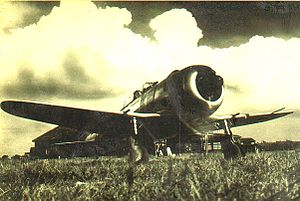
Nakajima Hikoki KK / Flytyper produceret og udviklet af Nakajima (udvalg)
Nakajima Ki-44 Shoki
Nakajima Hikoki KK var en japansk producent af flyvemaskiner og flymotorer.